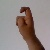
The image shows a hand gesture representing the letter 'X' in Indian Sign Language.